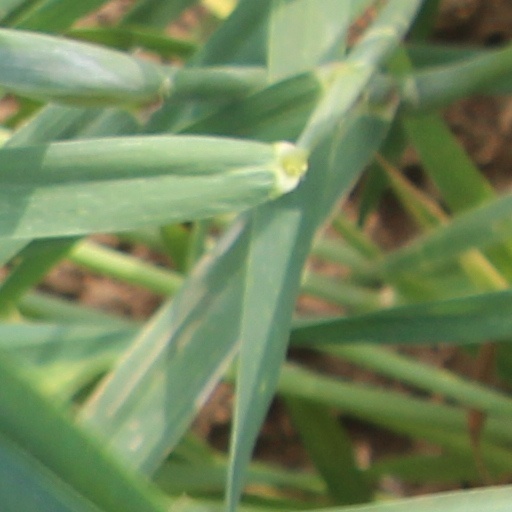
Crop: wheat